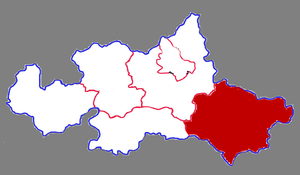
Xintai est une ville de la province du Shandong en Chine. C'est une ville-district placée sous la juridiction administrative de la ville-préfecture de Tai'an.